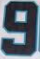
Number: 9